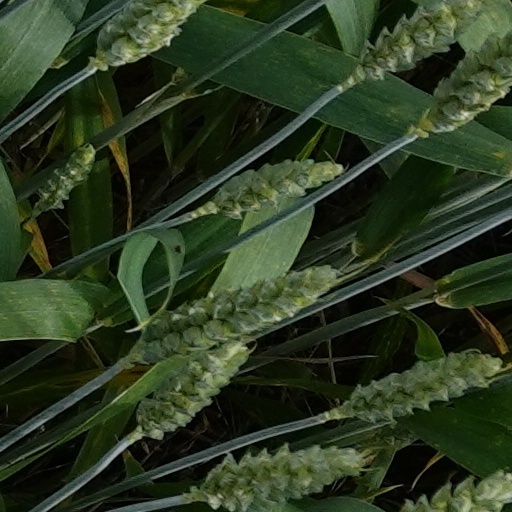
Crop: wheat